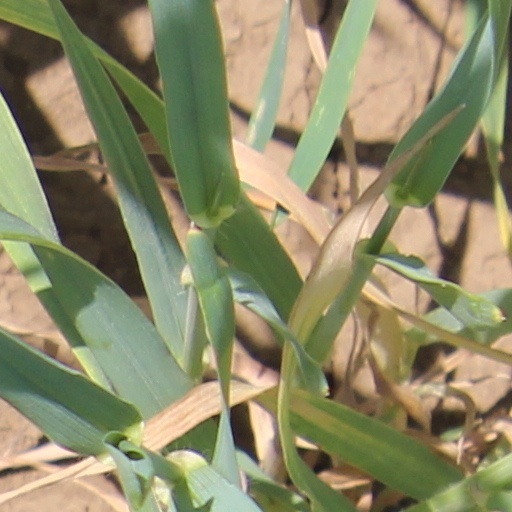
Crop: wheat